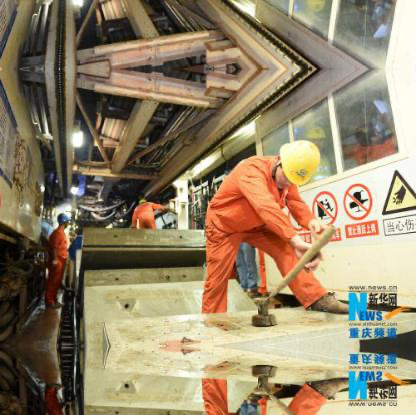
Objects in the image:
label: helmet
label: helmet